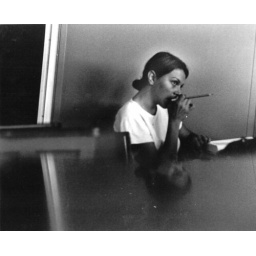
girl in classroom